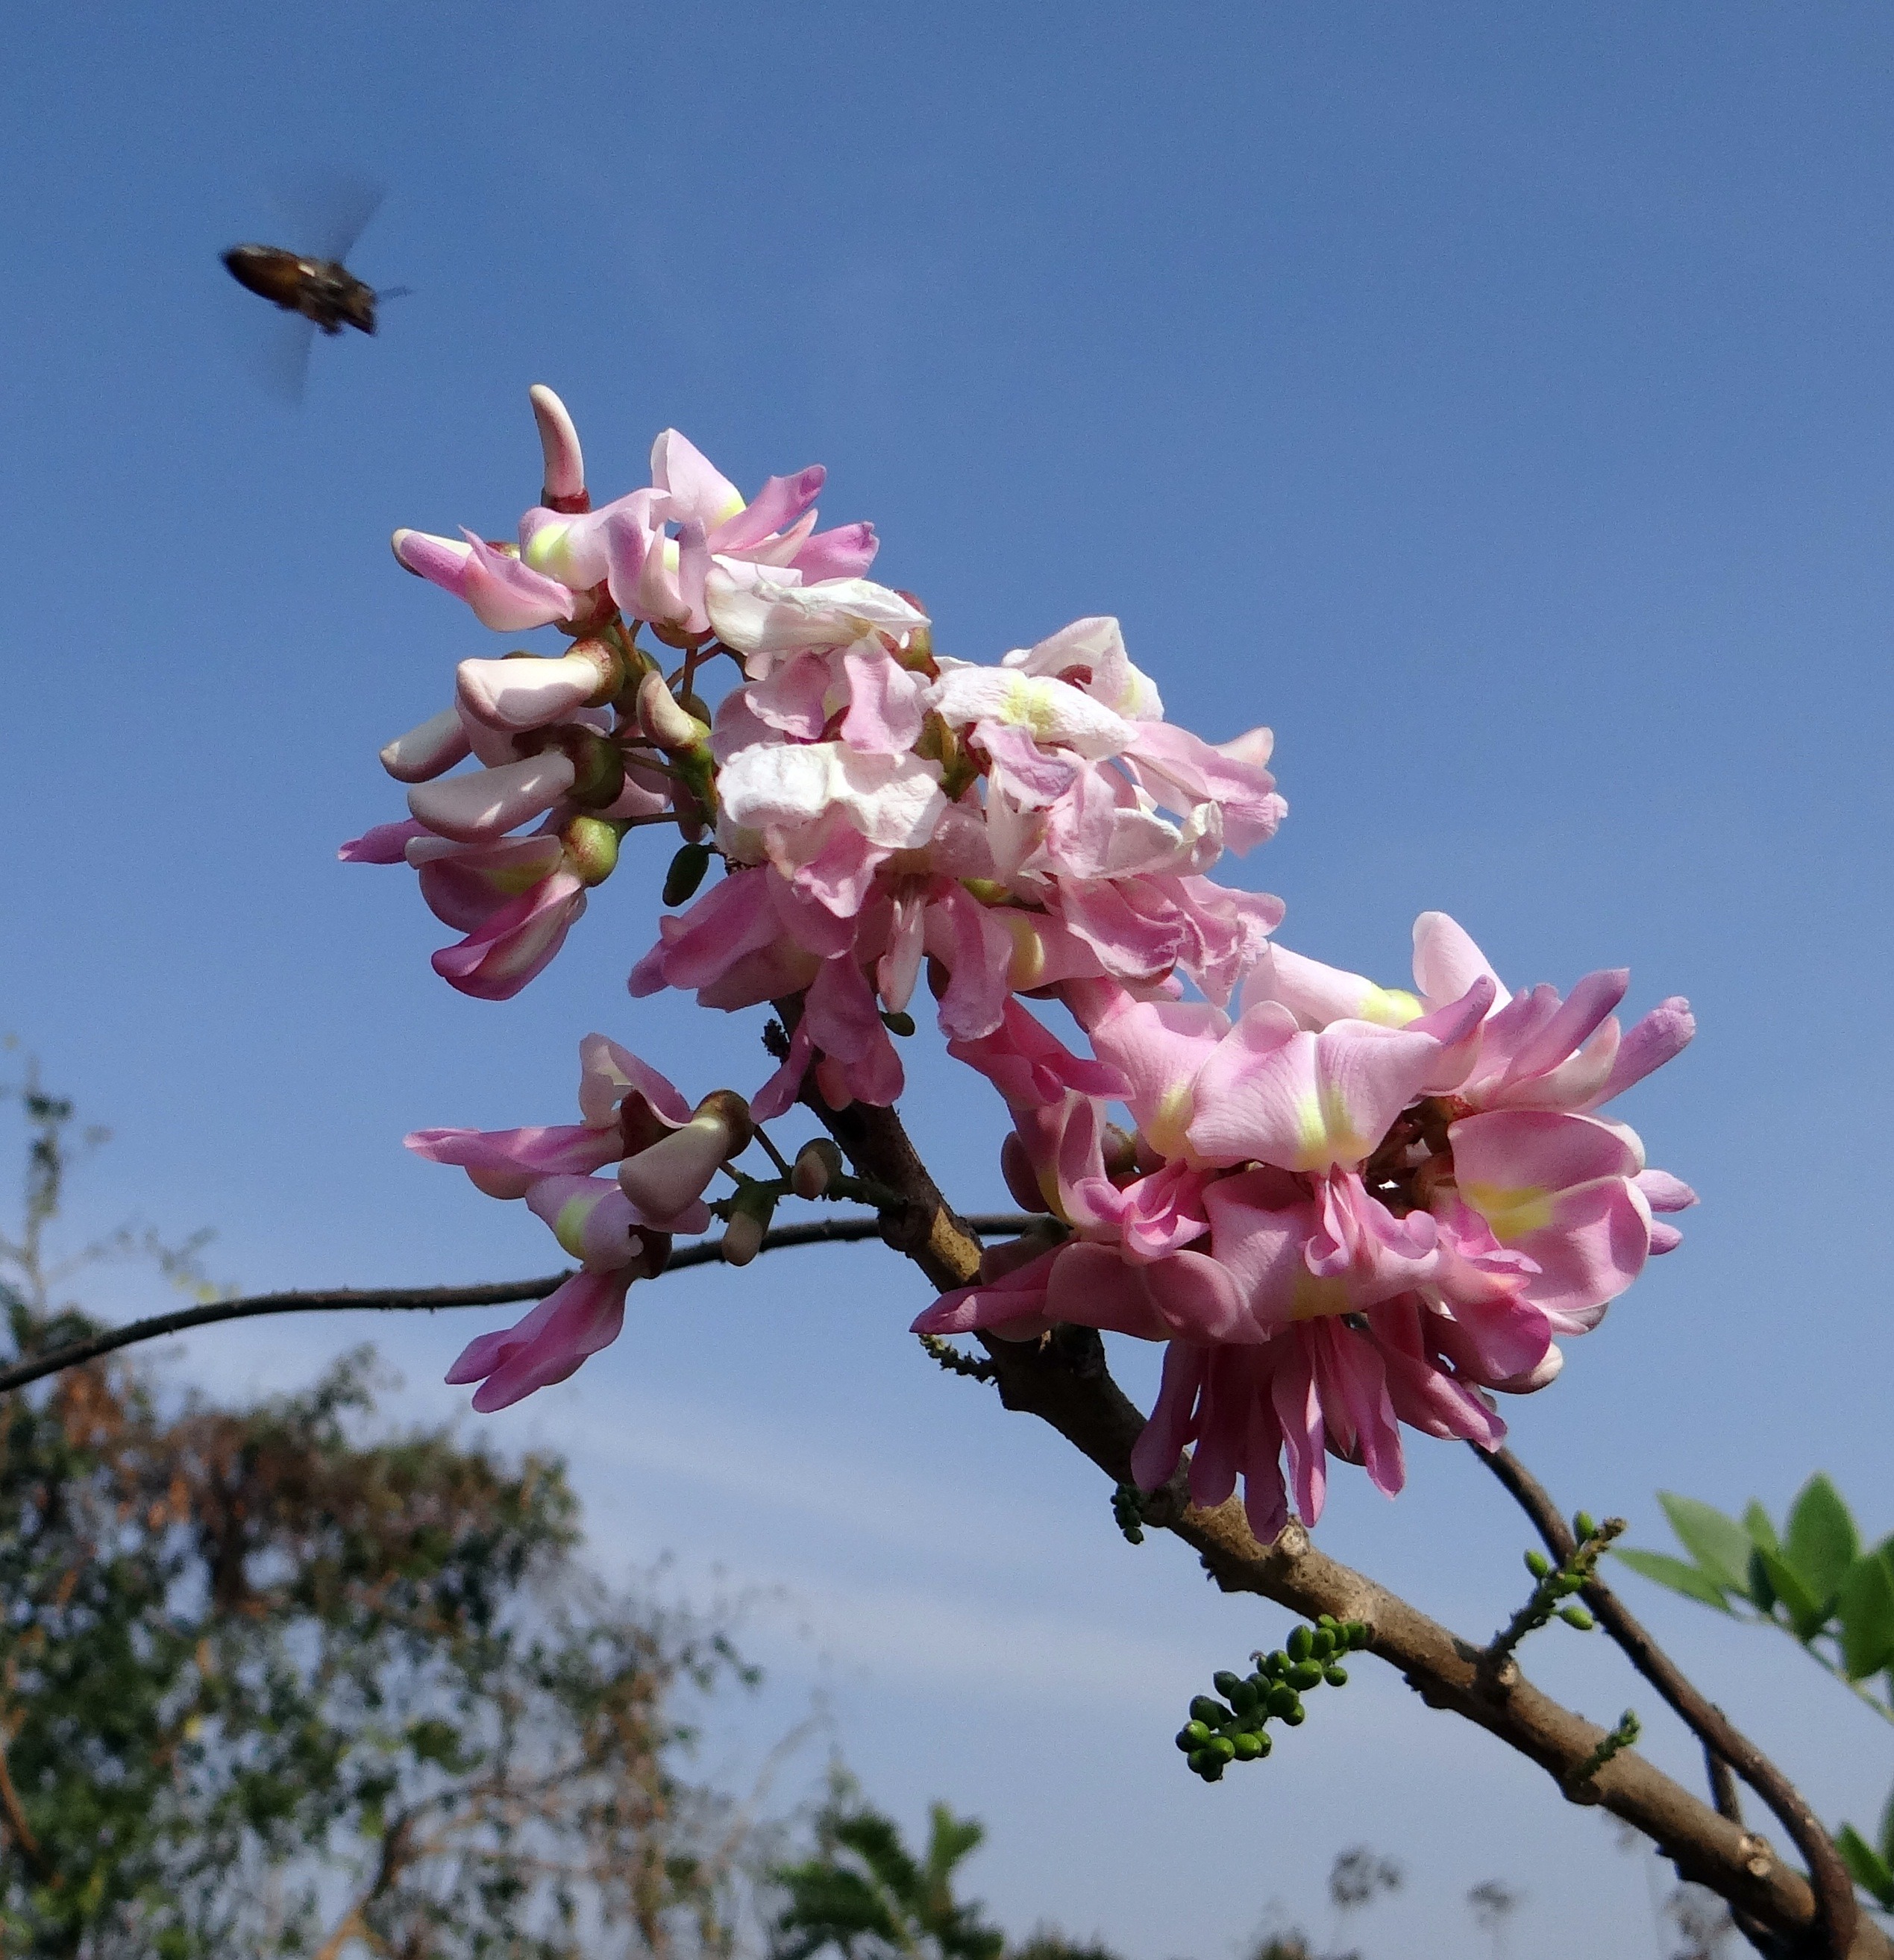
tree, nature, outdoor, branch, blossom, wing, plant, stem, leaf, flower, petal, bloom, floral, wildlife, wild, environment, spring, herb, insect, natural, small, botany, agriculture, flora, botanical, cherry blossom, invertebrate, life, blue sky, wildflower, outdoors, entomology, vegetation, shrub, bee, horticulture, organic, thorax, antennae, flowering plant, land plant, mexican lilac